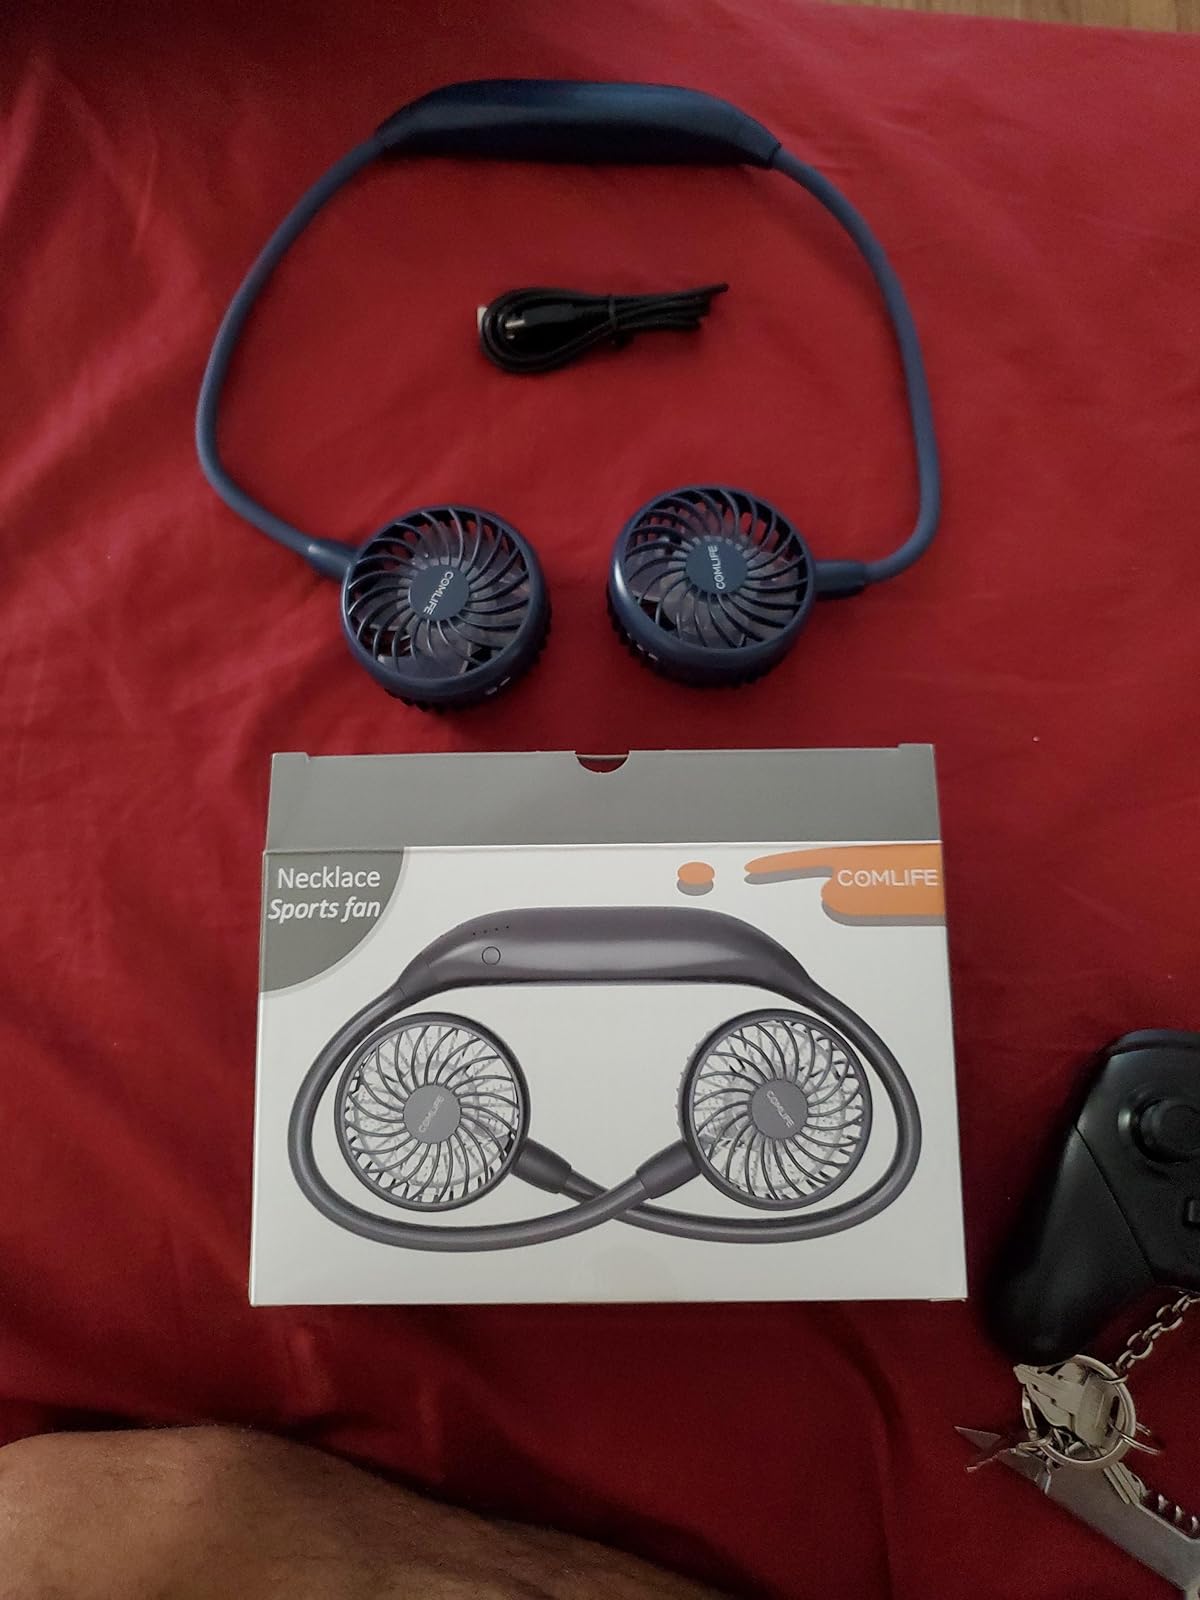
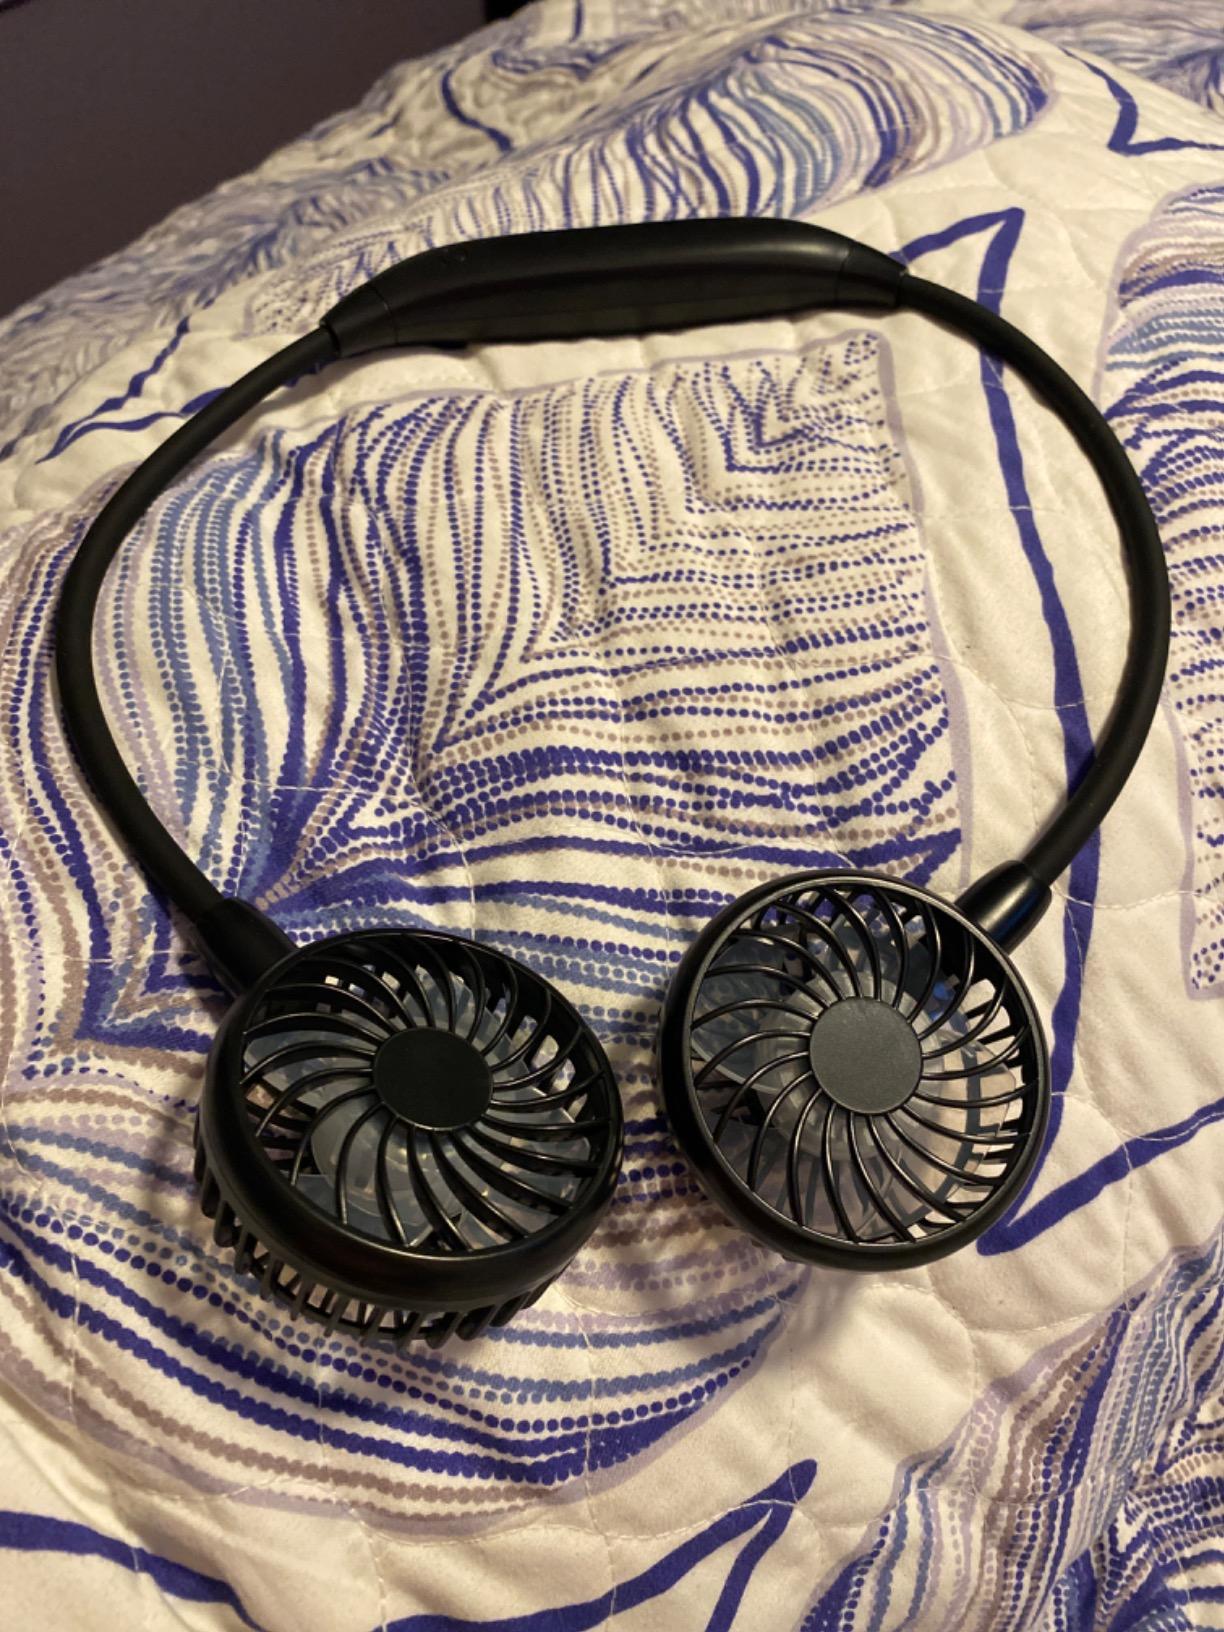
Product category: fan
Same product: no